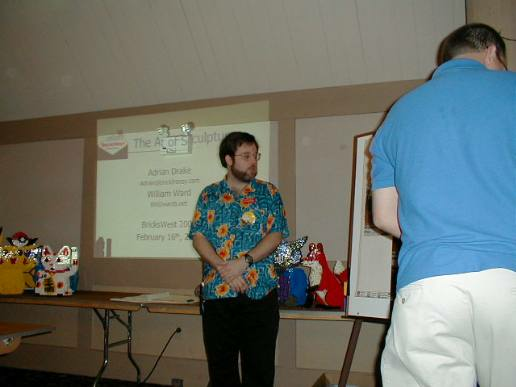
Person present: Yes